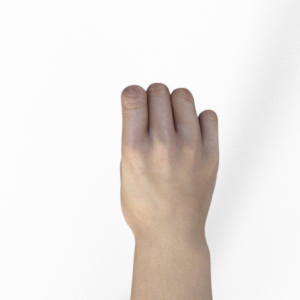
Label: rock